Marble Springs

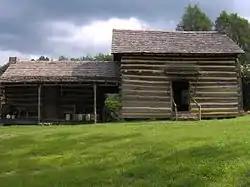
The Sevier cabin

John Sevier arrived in Tennessee from his native Virginia in the early 1770s. He quickly earned a reputation as a competent frontier militia commander, helping the American cause at the Battle of King's Mountain (1780) and defeating the Cherokee at the Battle of Boyd's Creek (also in 1780). Sevier served as the only governor of the short-lived State of Franklin (1785–1788) and later as governor of Tennessee for six terms, 1796–1801 and 1803–1809. Sevier served as a state senator from 1809 to 1811 and as a U.S. congressman from 1811 until his death.